Harmon–Neils House

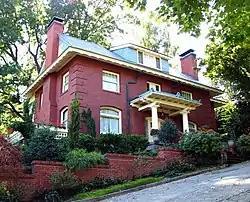

The Harmon–Neils House is a house located in northwest Portland, Oregon, listed on the National Register of Historic Places.